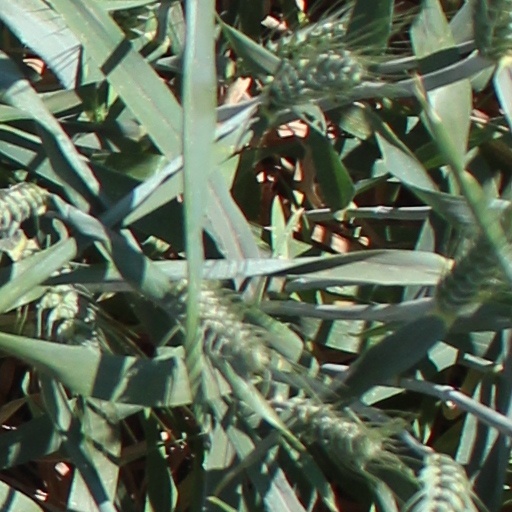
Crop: wheat